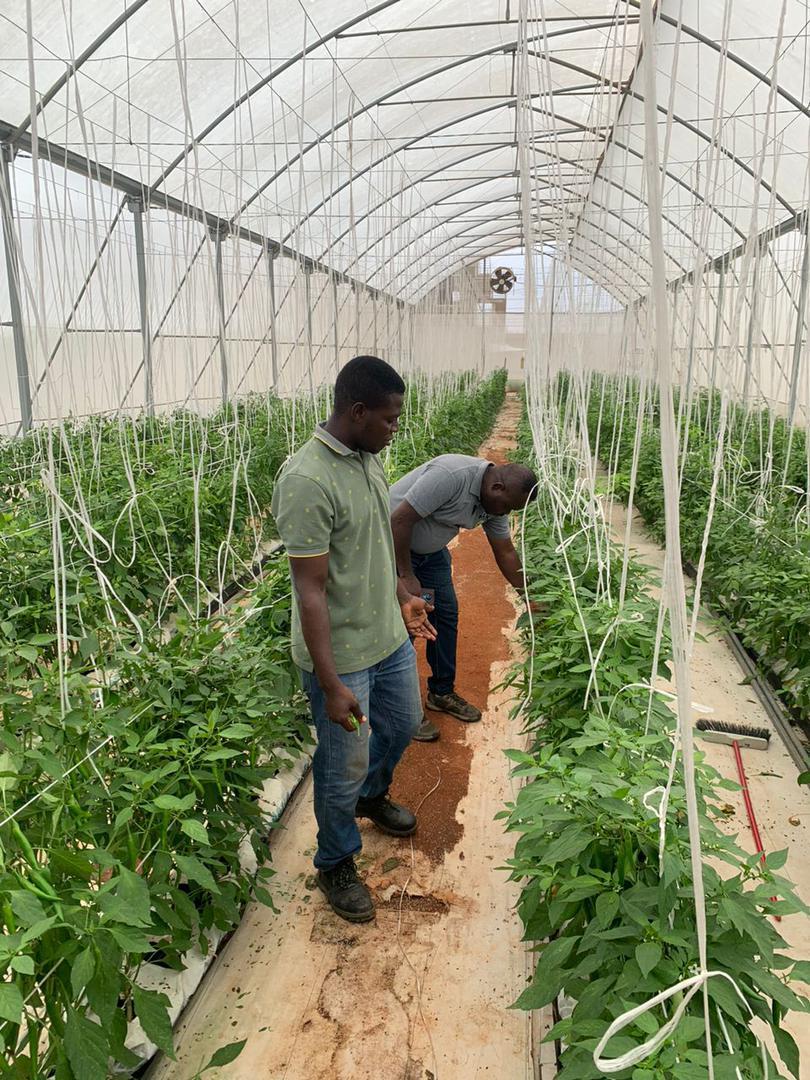
Huu ni mtindo wa kisasa ambao unatumika kwa minajili ya kupanda mimea mbalimbali.Kuna watu wawili ambao tunawaona sehemu hii wanaendelea kuangalia ile mimea ambayo imepandwa na vile ambavyo inaendelea kukua.